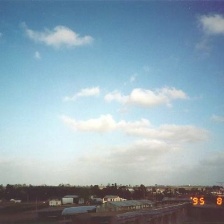
Cloud type: Stratus